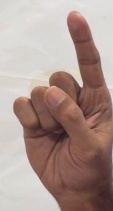
ASL sign: 1